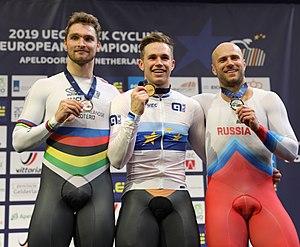
Les championnats d'Europe de cyclisme sur piste 2019 ont lieu du 16 au 20 octobre 2019, au sein de l'Omnisport Apeldoorn aux Pays-Bas. Ils sont organisés par l'Union européenne de cyclisme.